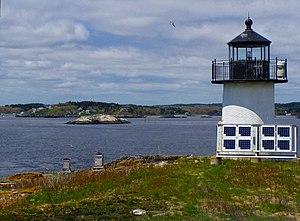
Le phare de Pond Island est un phare actif situé sur Pond Island, à l'embouchure de la rivière Kennebec dans le Comté de Sagadahoc.